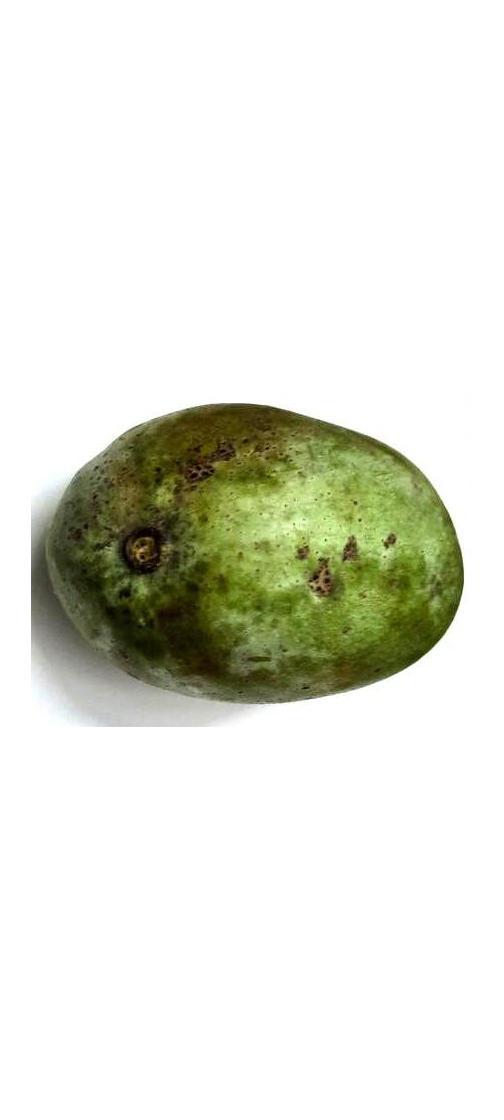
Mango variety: Fazli Classic